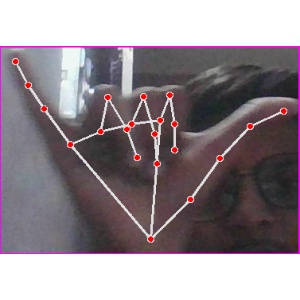
अक्षर: य